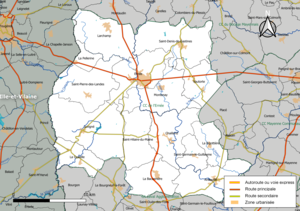
Carte géographique de la Communauté de communes de l'Ernée, département de la Mayenne, France. Composition au 1er janvier 2019.
La communauté de communes de l'Ernée est une communauté de communes française, située dans le département de la Mayenne et dans la région Pays de la Loire. Fondée en 1994 sous le nom de communauté de communes du pays de l'Ernée, elle a pris son nom actuel en 2002.